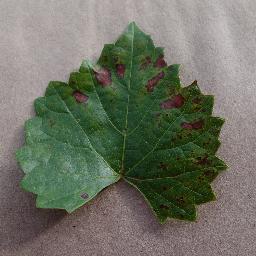
Label: Grape___Esca_(Black_Measles)